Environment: real
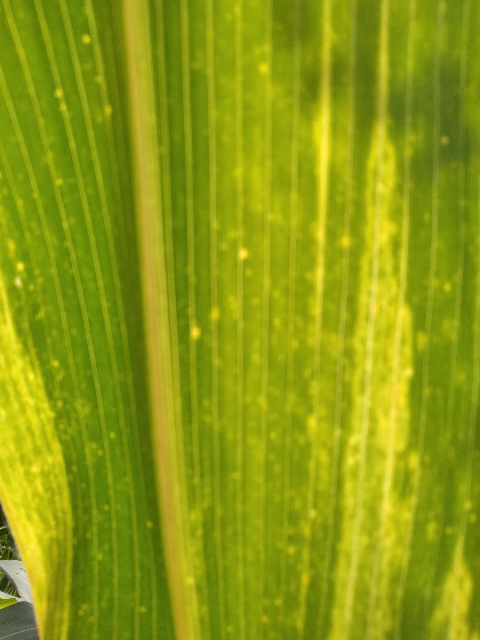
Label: lethal_necrosis